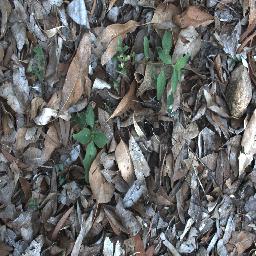
Label: negative